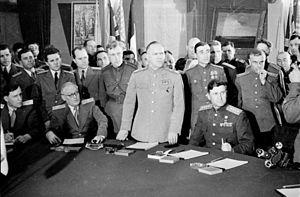
Gueorgui Konstantinovitch Joukov, né le 1ᵉʳ décembre 1896 et mort le 18 juin 1974, est un militaire et homme politique russe, puis surtout soviétique. D'abord sous-officier dans l'Armée impériale russe pendant la Première Guerre mondiale, il devient officier de l'Armée rouge et du Parti lors de la guerre civile. Il monte progressivement en grade pendant l'entre-deux-guerres jusqu'à ce que Joseph Staline le nomme chef de l'État-Major général en janvier 1941.